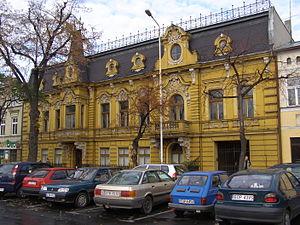
La Voïvodie de Łódź est une des 16 régions administratives de la Pologne. Łódź est le chef-lieu de la voïvodie.